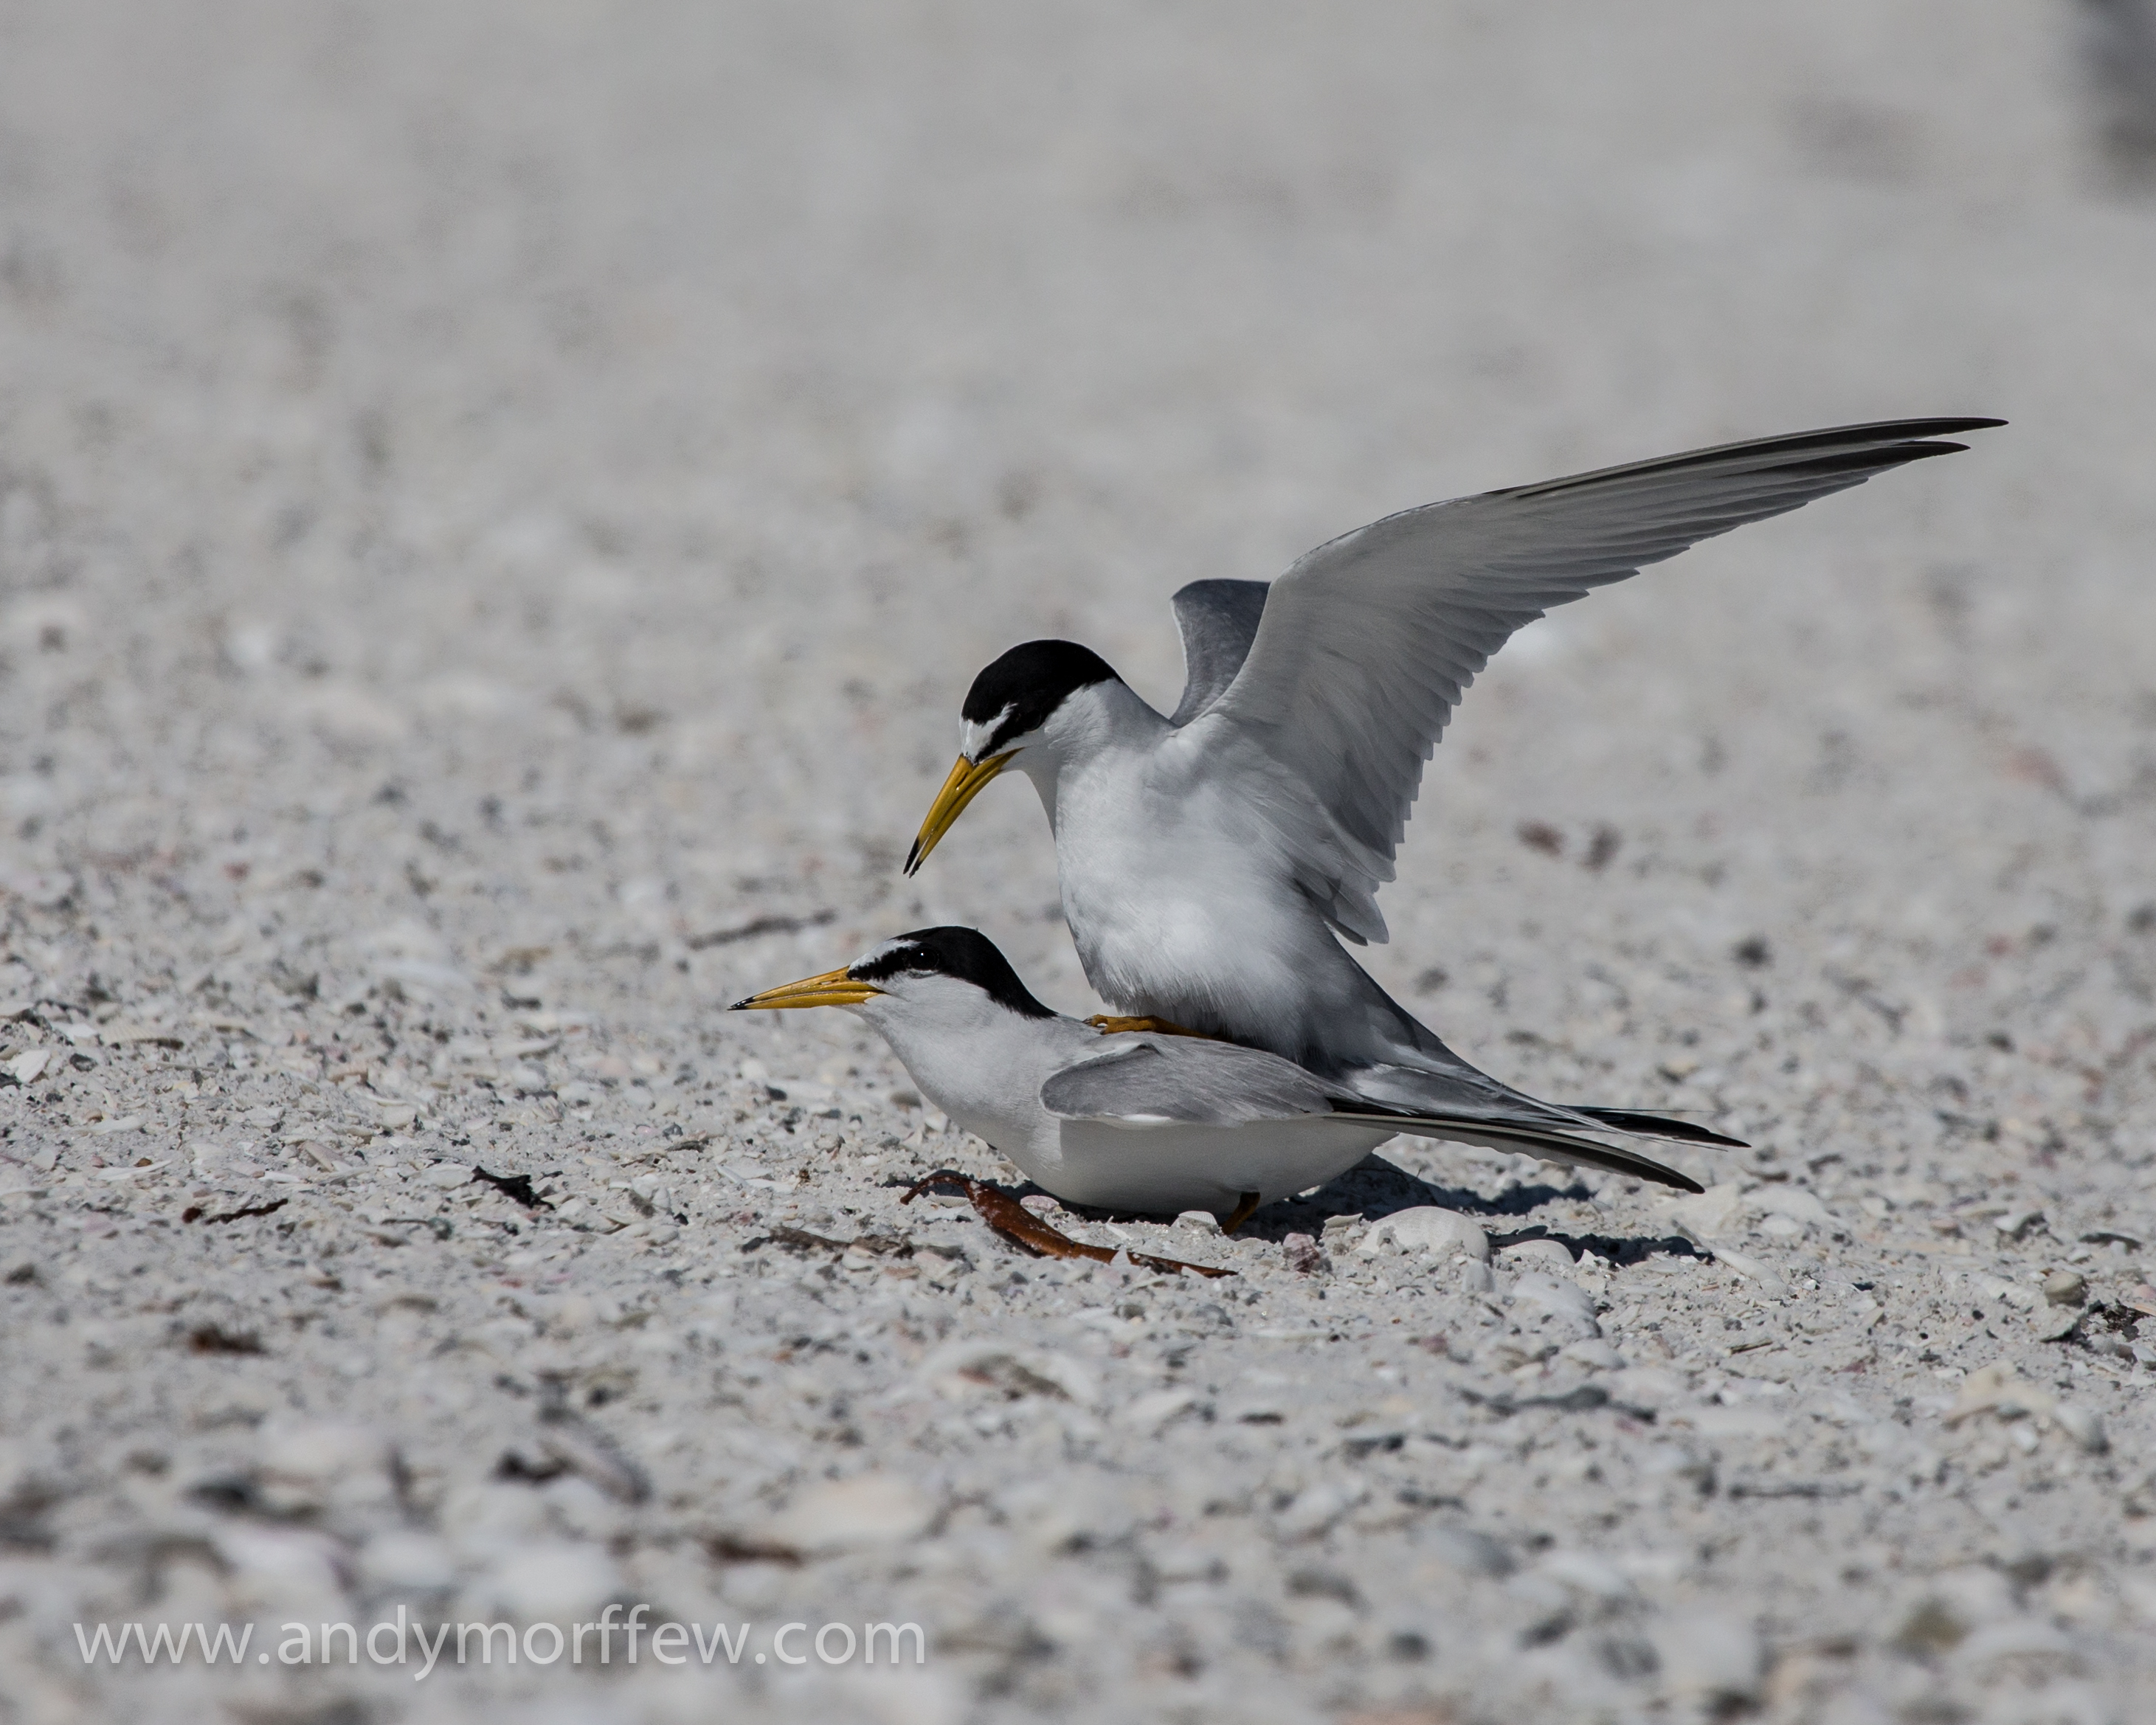
bird, wing, seabird, wildlife, gull, beak, fauna, vertebrate, pair, florida, shorebird, andymorffew, morffew, marcoisland, tigertailbeach, mating, leastterns, charadriiformes